Tenggelamnya Kapal van der Wijck

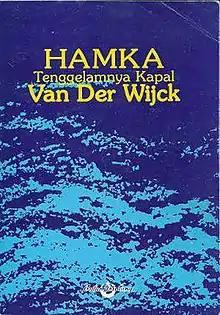
Cover of the 22nd printing

Tenggelamnja Kapal van der Wijck (The Sinking of the van der Wijck) is an Indonesian serial and later novel by Haji Abdul Malik Karim Amrullah (Hamka; 1908–1981) published in 1938. It follows the failed love between Zainuddin, a mixed-race man, and Hayati, a pure Minang woman.